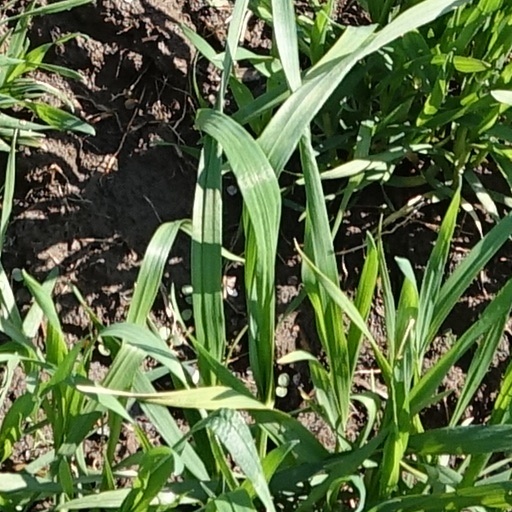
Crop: wheat